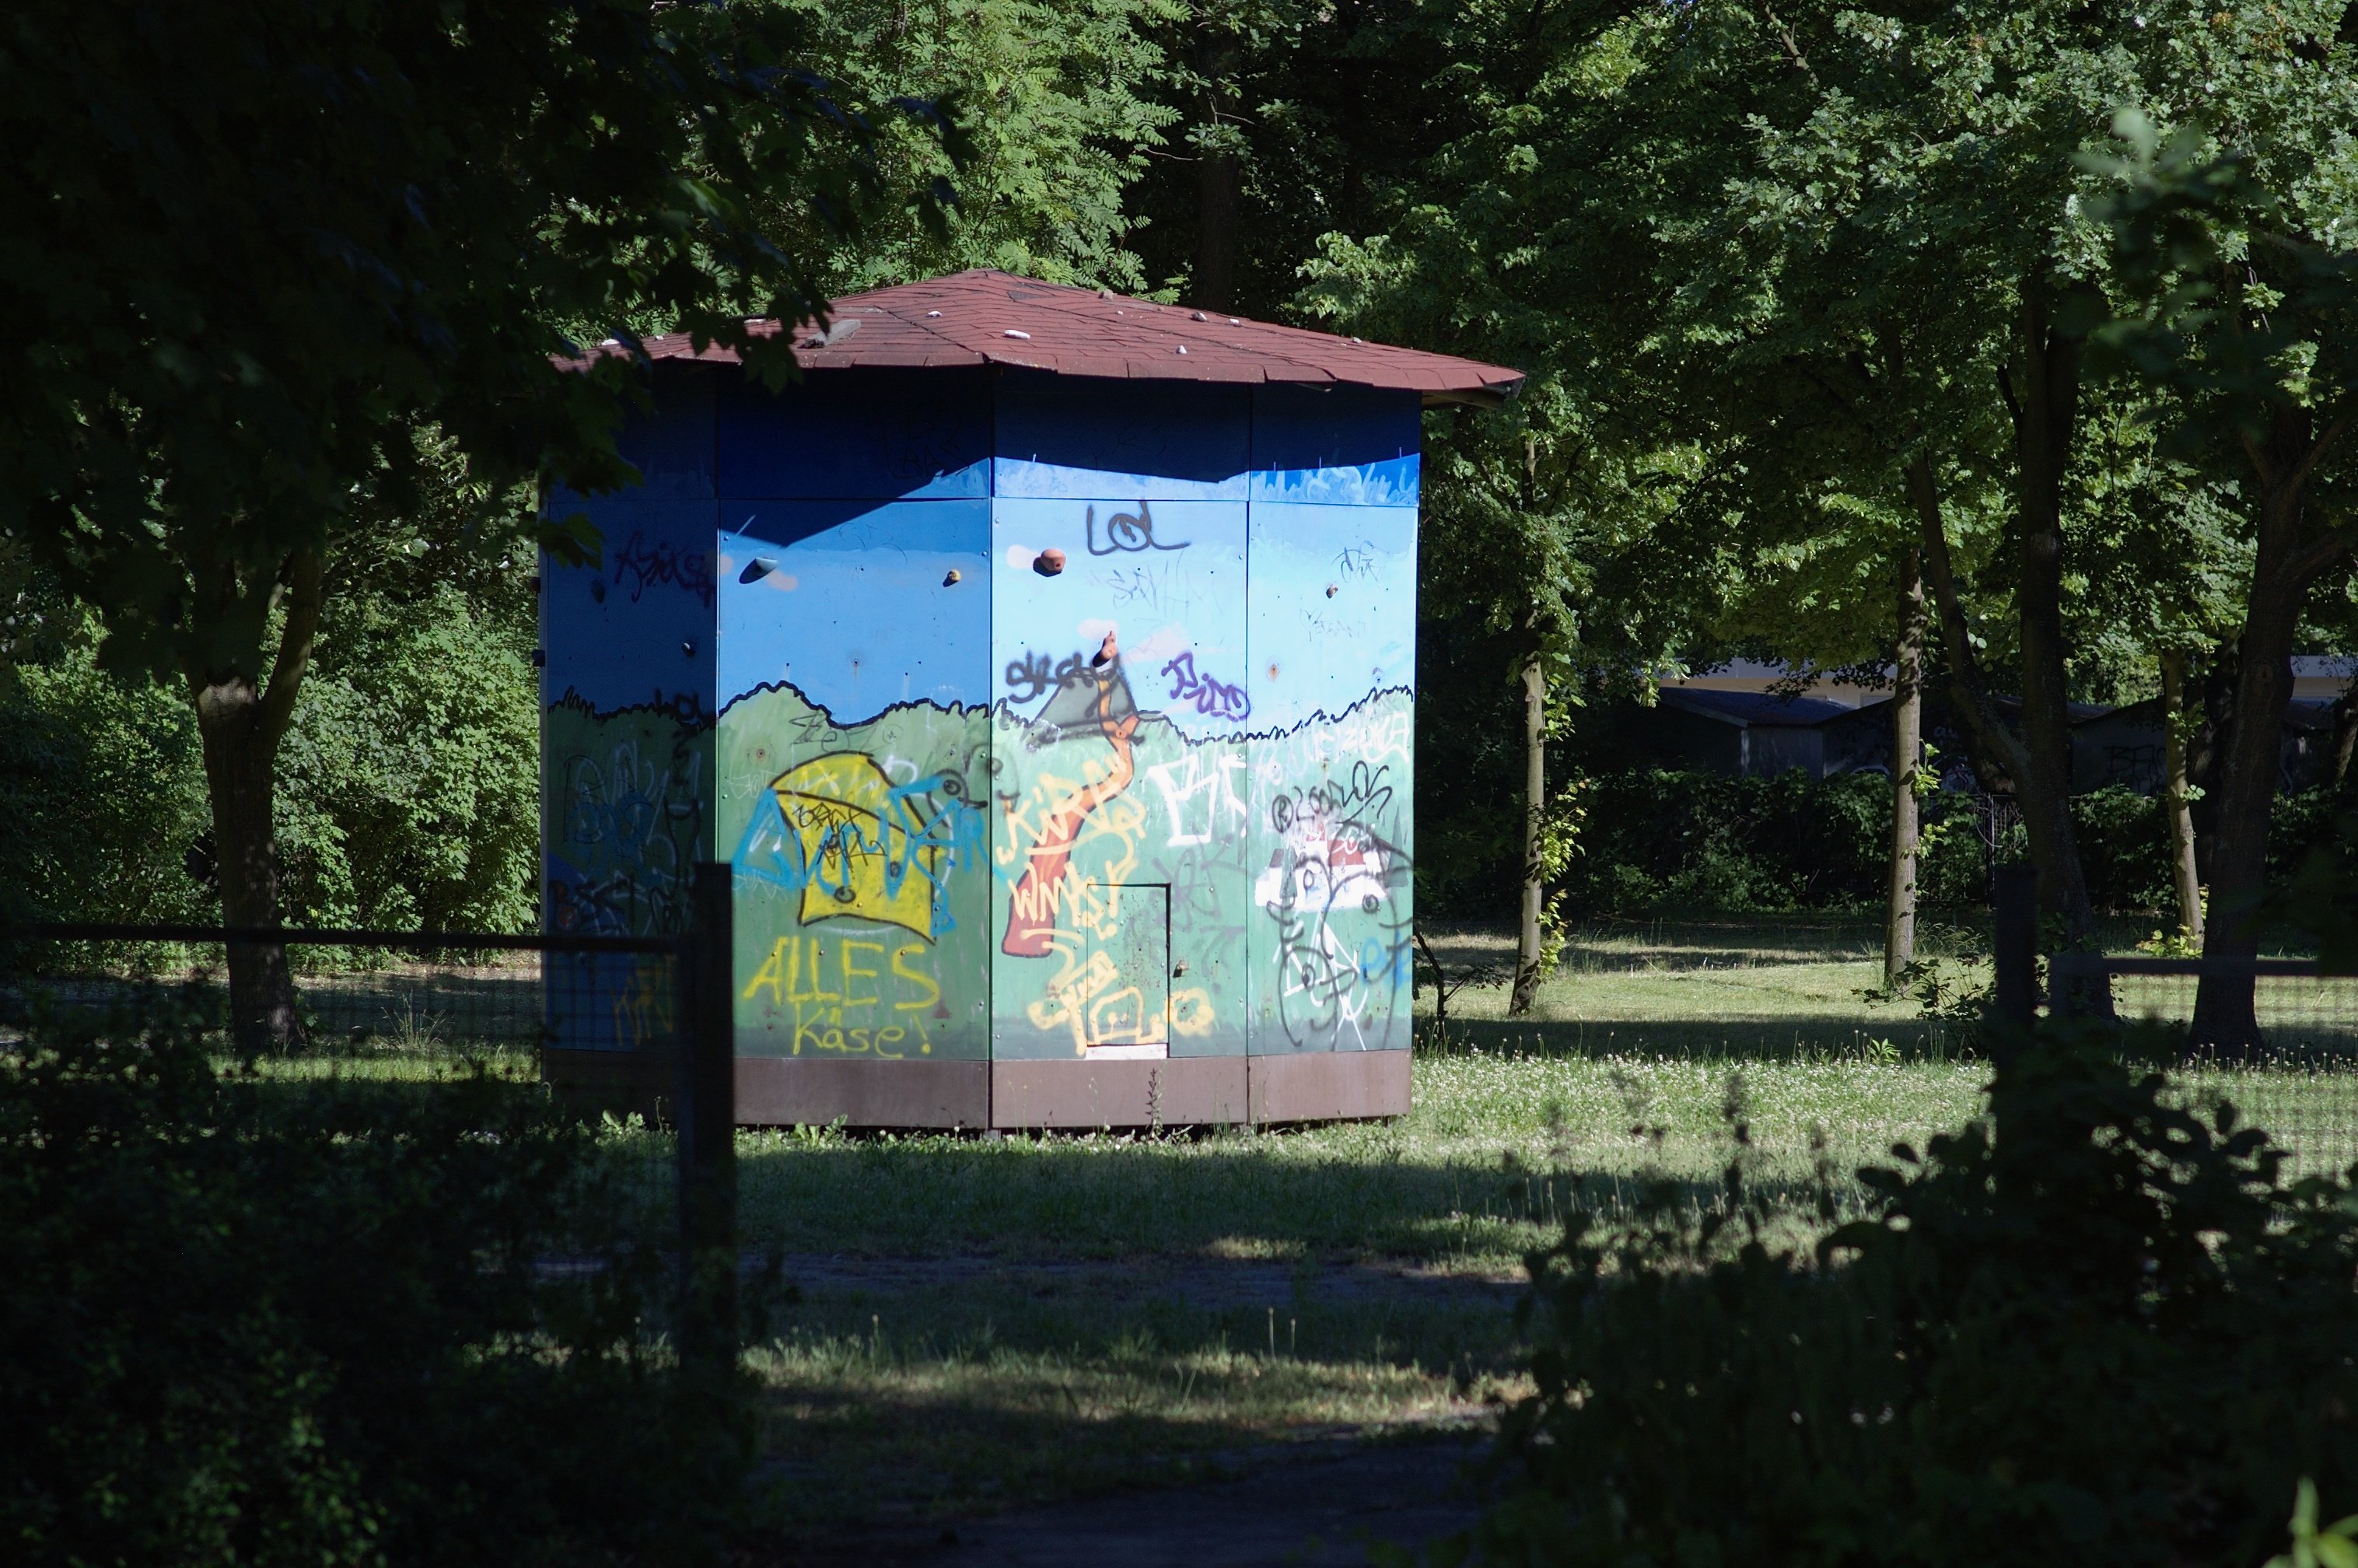
landscape, tree, nature, structure, plant, sky, house, wall, recreation, park, facade, public space, mural, rawtherapee, germany, deutschland, berlin, walimex, samyang, pentax, area, 85mm, lenstagged, steffenzahn, guesswhereberlin, k100d, justpentax, iamflickr, 85mmf14, walimex85mm, walimexpro8514if